Kyiv

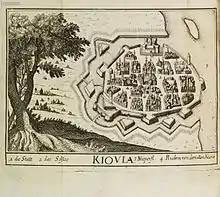
The 1686 city map of Kyiv ("Kiovia"), fortified Podil with the "alten" city shown in ruins ("Rudera")

There is little historical evidence pertaining to the period when the city was founded. Scattered Slavic settlements existed in the area from the 6th century, but it is unclear whether any of them later developed into the city. On the Ptolemy world map there are several settlements indicated along the mid-stream of Borysthenes, among which is Azagarium, which some historians believe to be the predecessor to Kyiv.